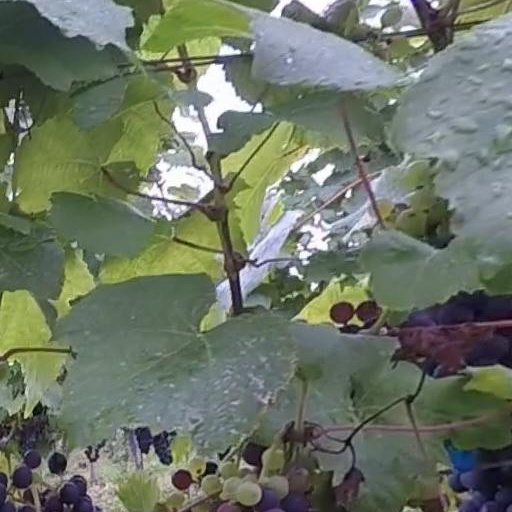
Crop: grape